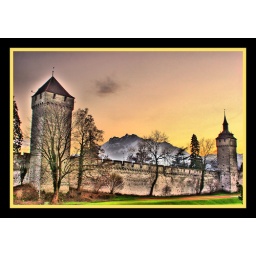
The old wall and towers in Luzern with Mount Pilatus in the background at sunset